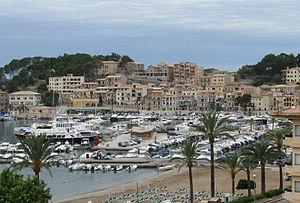
Les îles Baléares sont l'une des communautés autonomes d'Espagne.